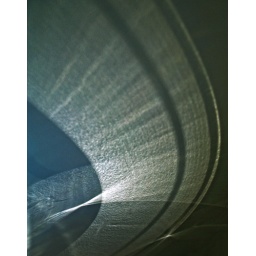
Sun came through window and cast this odd reflection off of a chair in my livingroom.